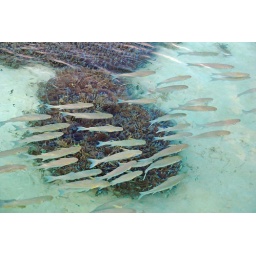
A school of fish swimming by our villa